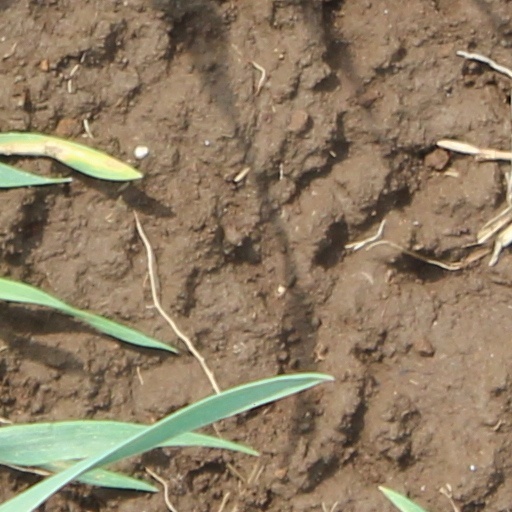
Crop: wheat